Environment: real
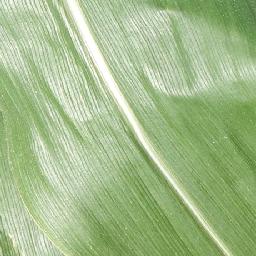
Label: healthy